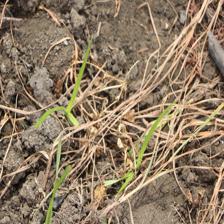
Label: Grass